Casino Zodiak

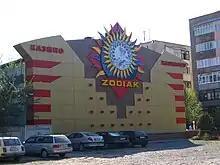
Zodiak Casino, Bishkek

Casino Zodiak is a Kazakh-American gaming company which operates a number of casinos in Kazakhstan, Kyrgyzstan, Egypt, and Northern Cyprus.